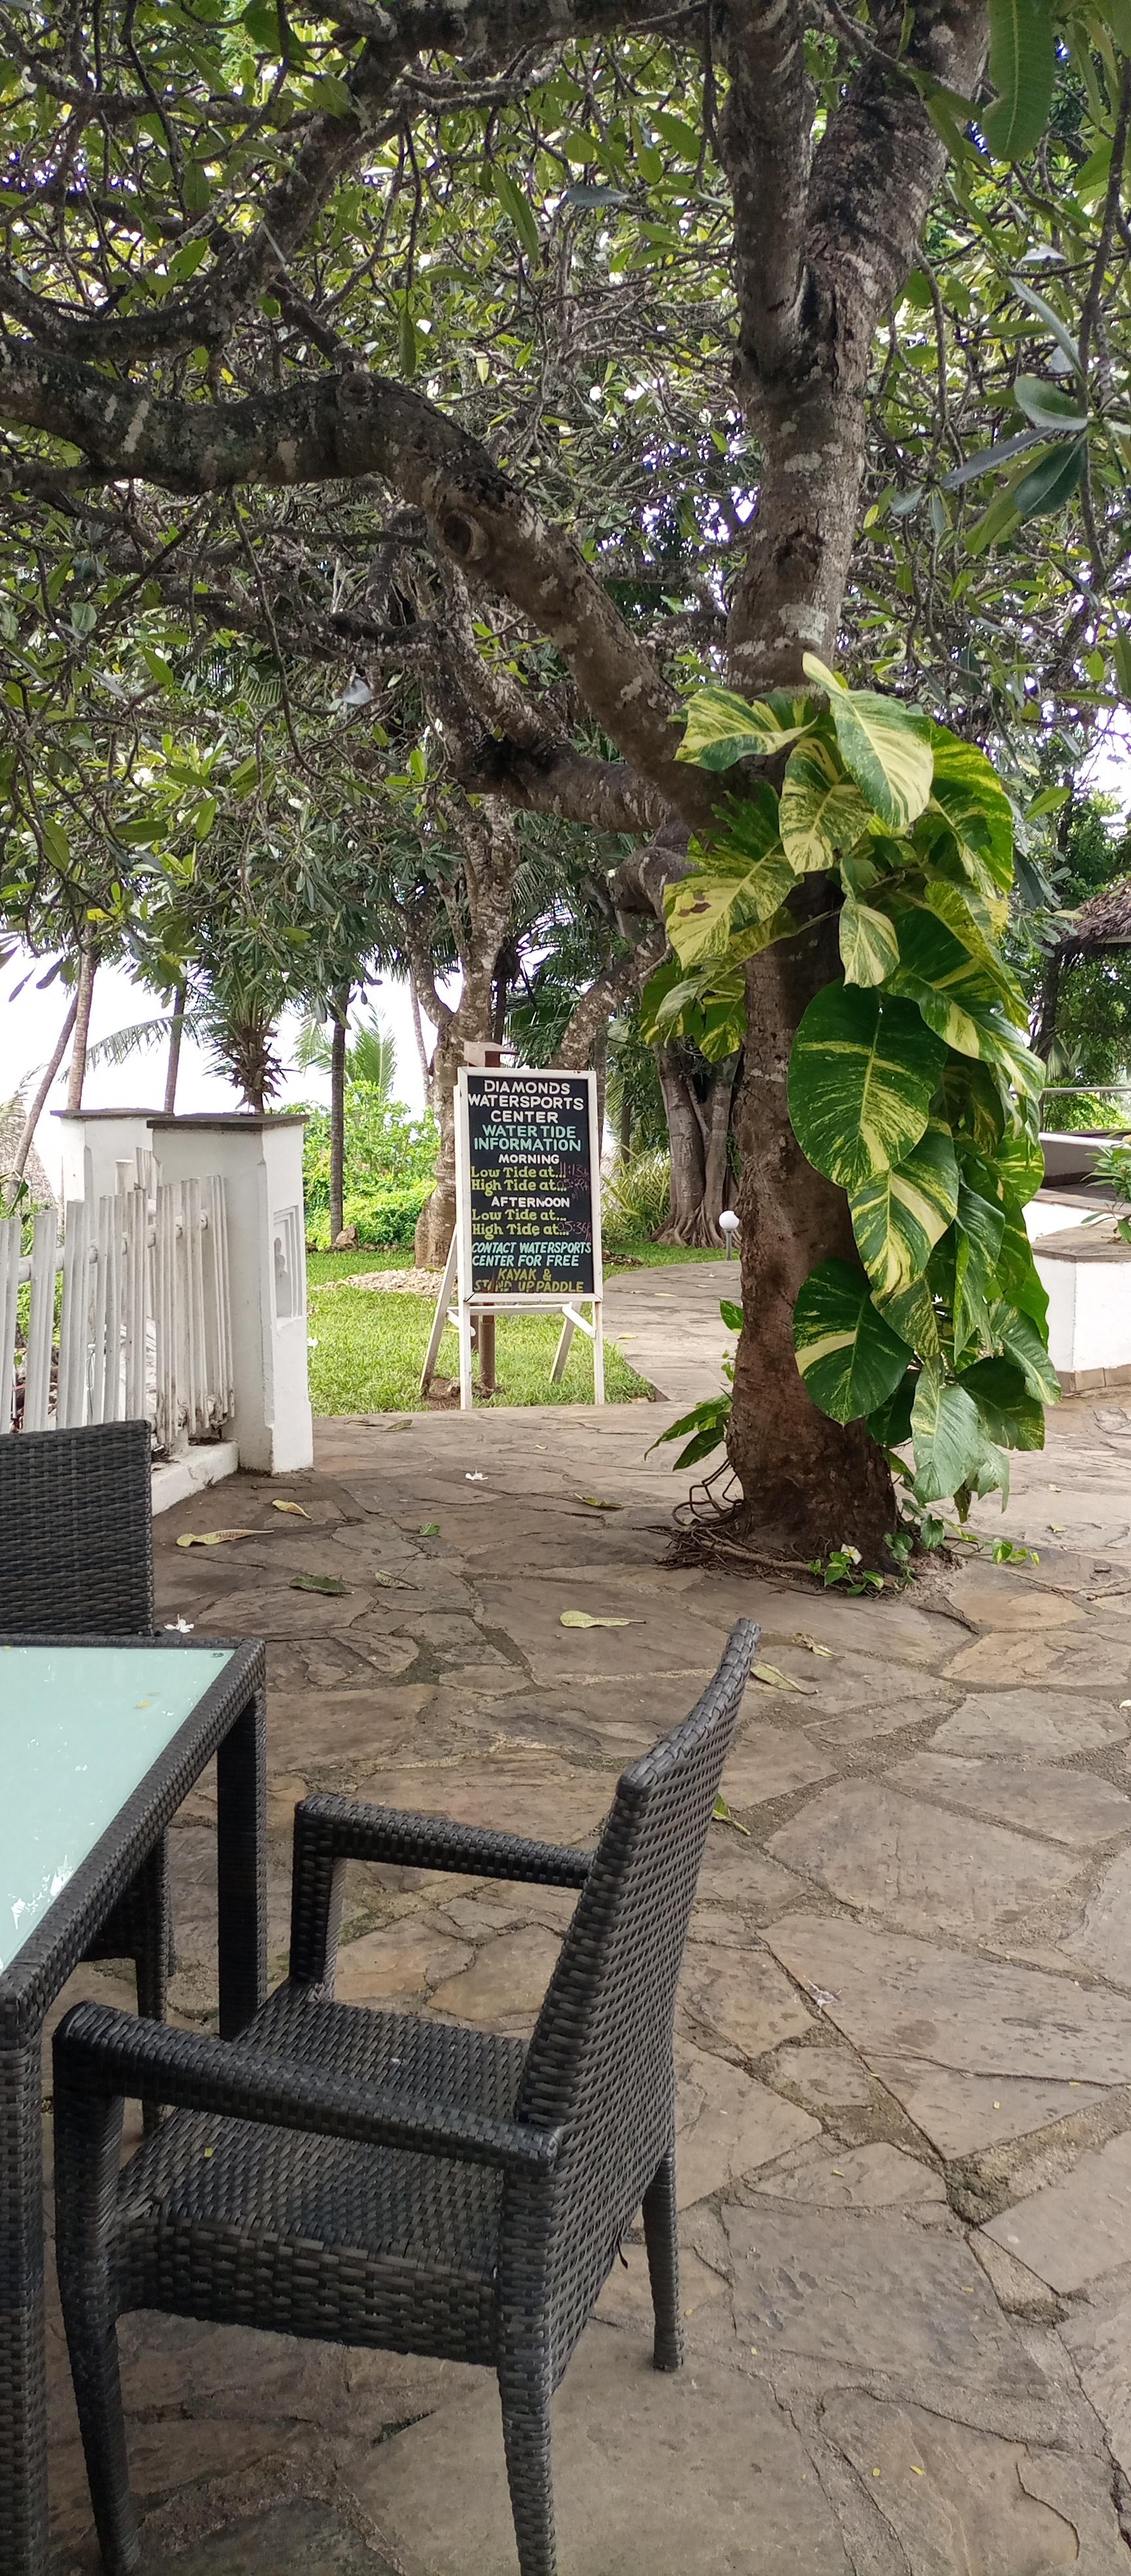
Meza ya glasi yenye viti vya rangi ya kahawia ipo juu ya sakafu ya mawe. Chini ya mti mkubwa wenye majani mabichi na mengine yenye rangi ya manjano. Kwa mbali kuna ubao wa matangazo wenye maandishi kuhusu taarifa za mawimbi na maji. Ukiwa umewekwa kando ya njia ya mawe inayoonekana kwenye eneo lenye nyasi na miti.